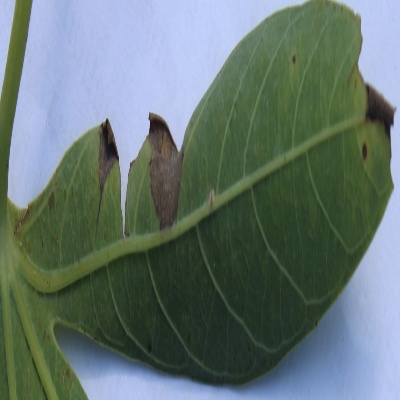
Crop: Cassava
Condition: bacterial blight